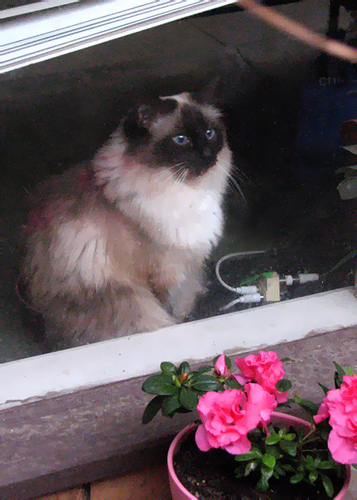
Breed: birman